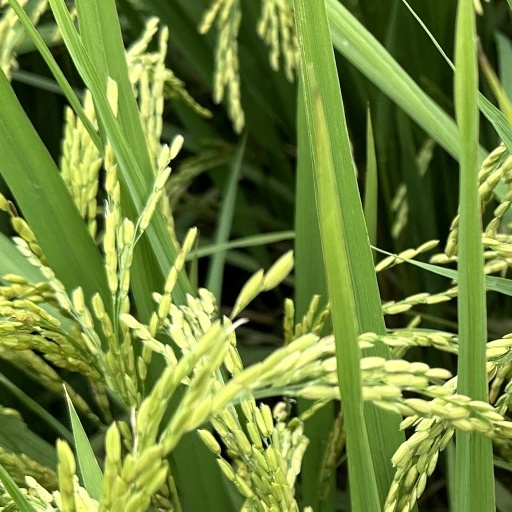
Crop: rice